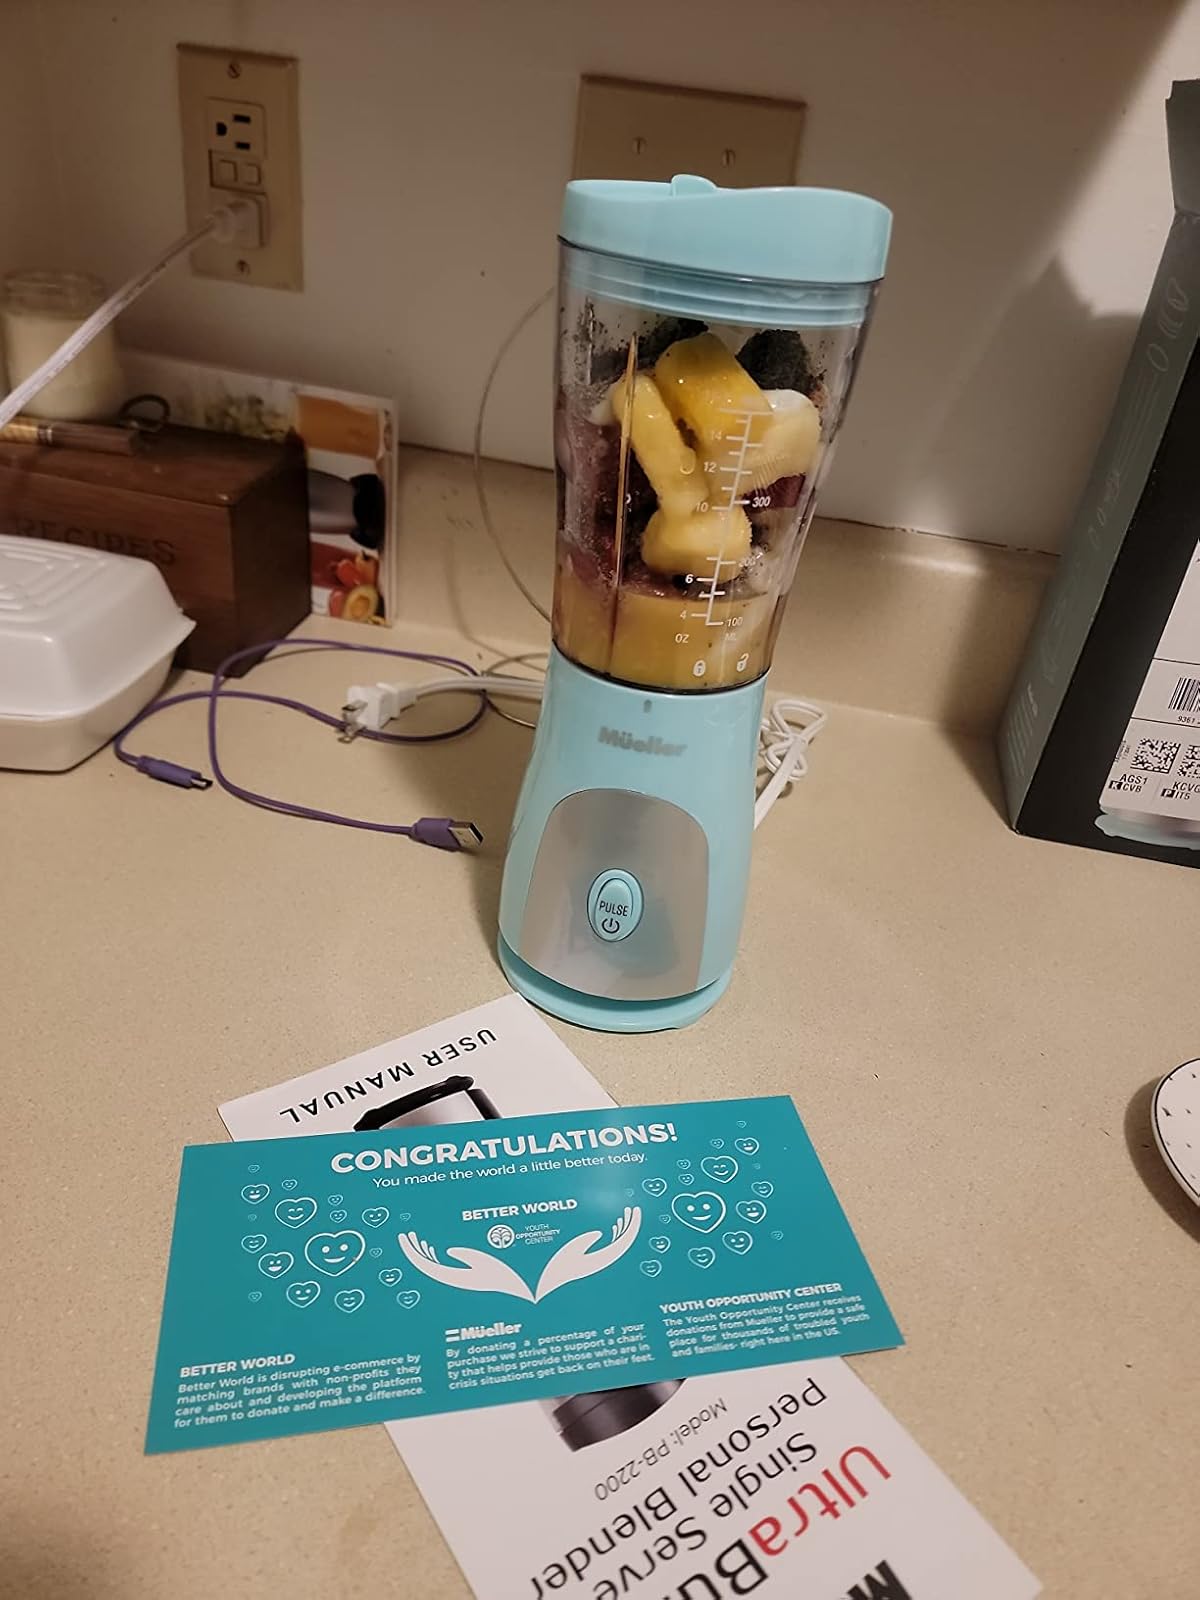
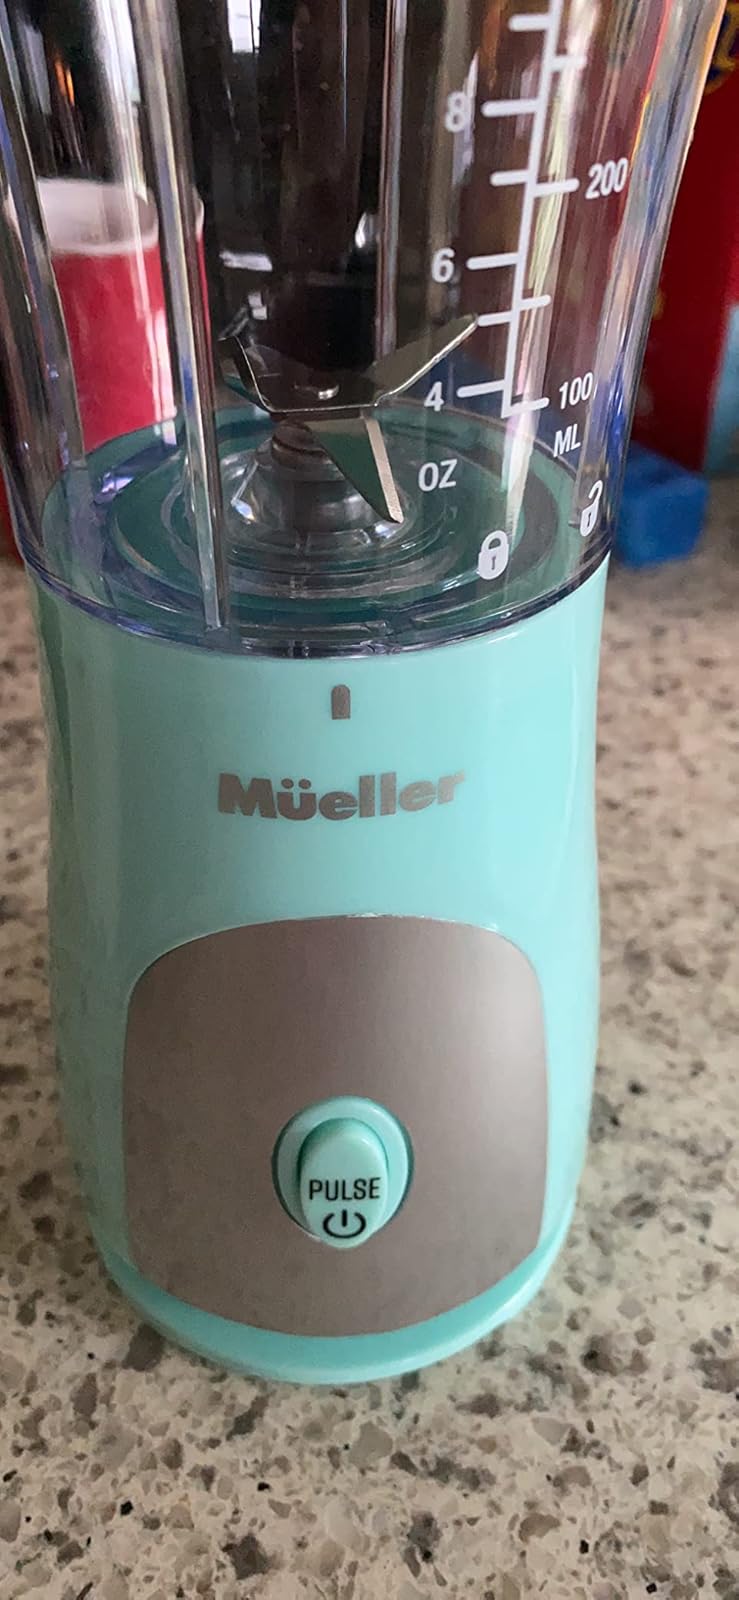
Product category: items_blender
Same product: yes